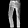
Label: Trouser